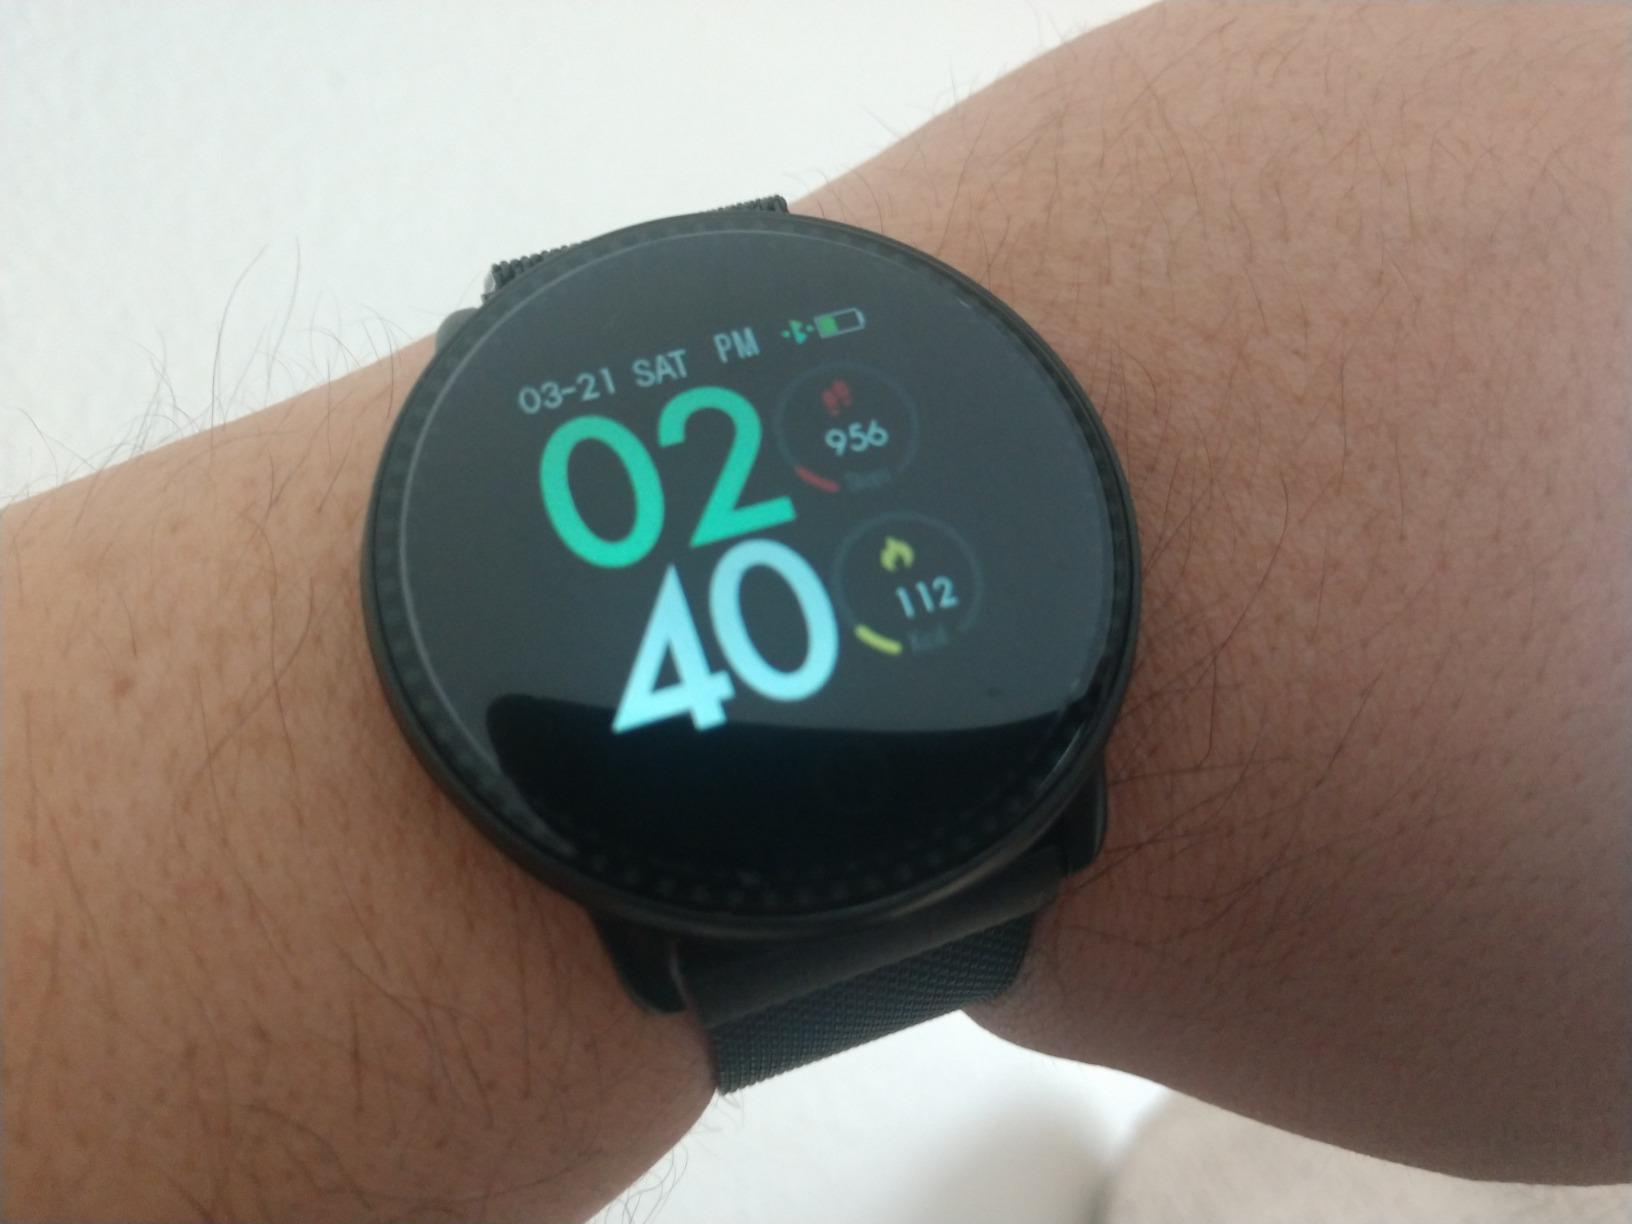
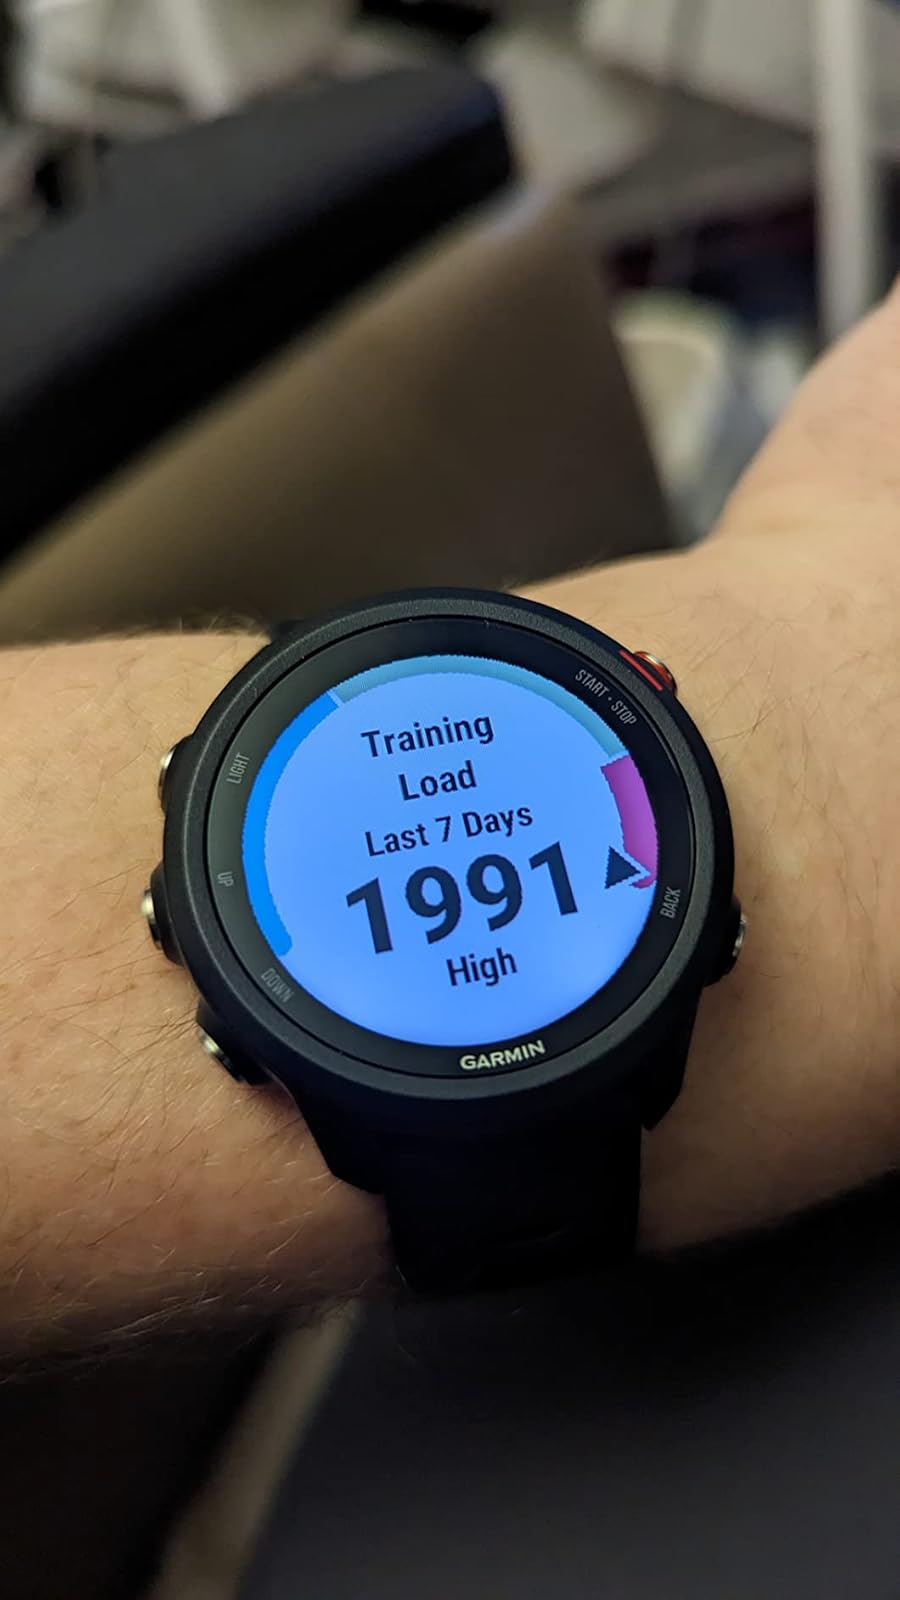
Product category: smartwatch
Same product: no